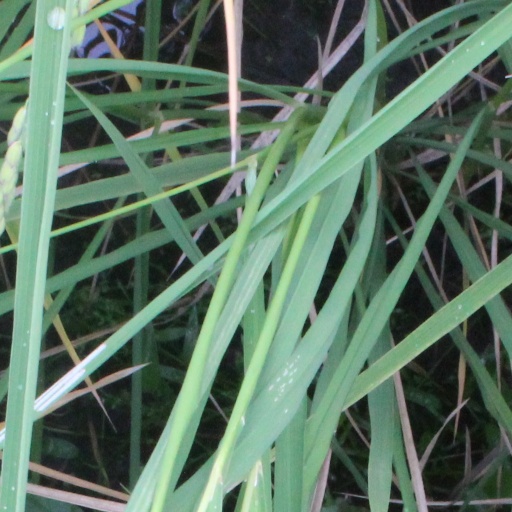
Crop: rice